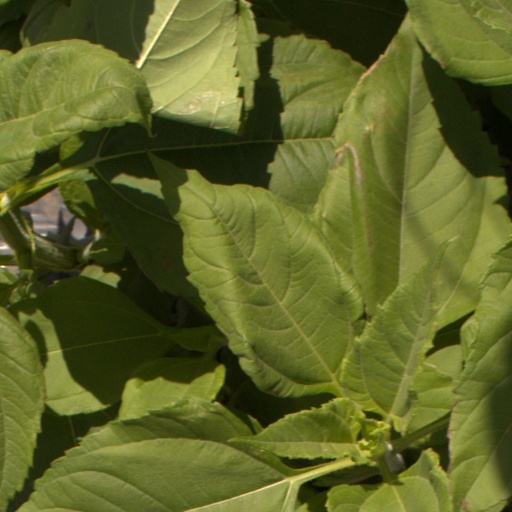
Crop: Jerusalem artichoke